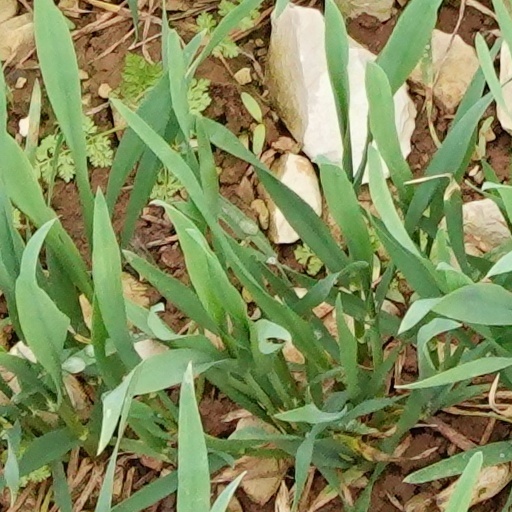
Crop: wheat